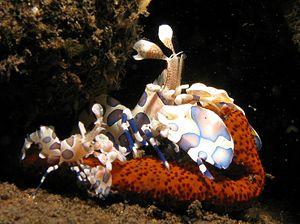
L’Étoile de mer de Luzon ou étoile verruqueuse est une espèce d'étoiles de mer de la famille des Echinasteridae.
Hymenocera picta, couramment appelée Crevette arlequin en référence à ses couleurs vives, est un crustacé décapode des eaux chaudes du Pacifique et de l'Océan Indien, de la famille des Hymenoceridae, dont il est le seul représentant connu. Toutefois, il est parfois classé chez les Gnathophyllidae.